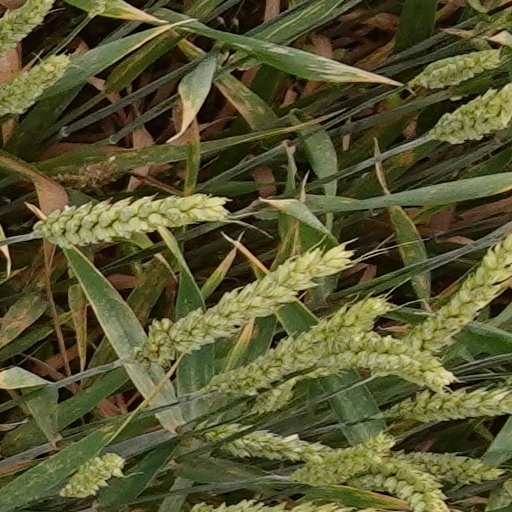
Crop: wheat